Rolling Thunder 3

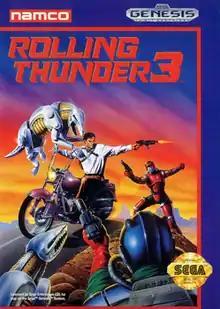

Rolling Thunder 3 is a 1993 run and gun video game published by Namco released for the Sega Genesis. It is the third and final game in the "Rolling Thunder" series after "Rolling Thunder" and "Rolling Thunder 2".